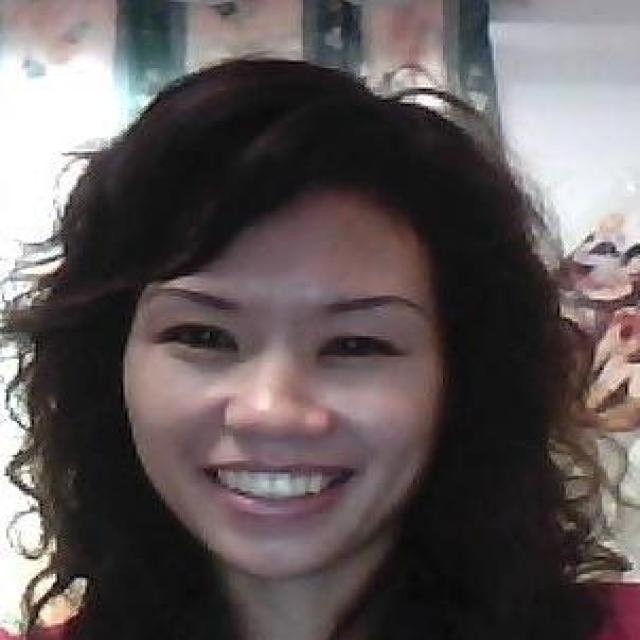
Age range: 21-44